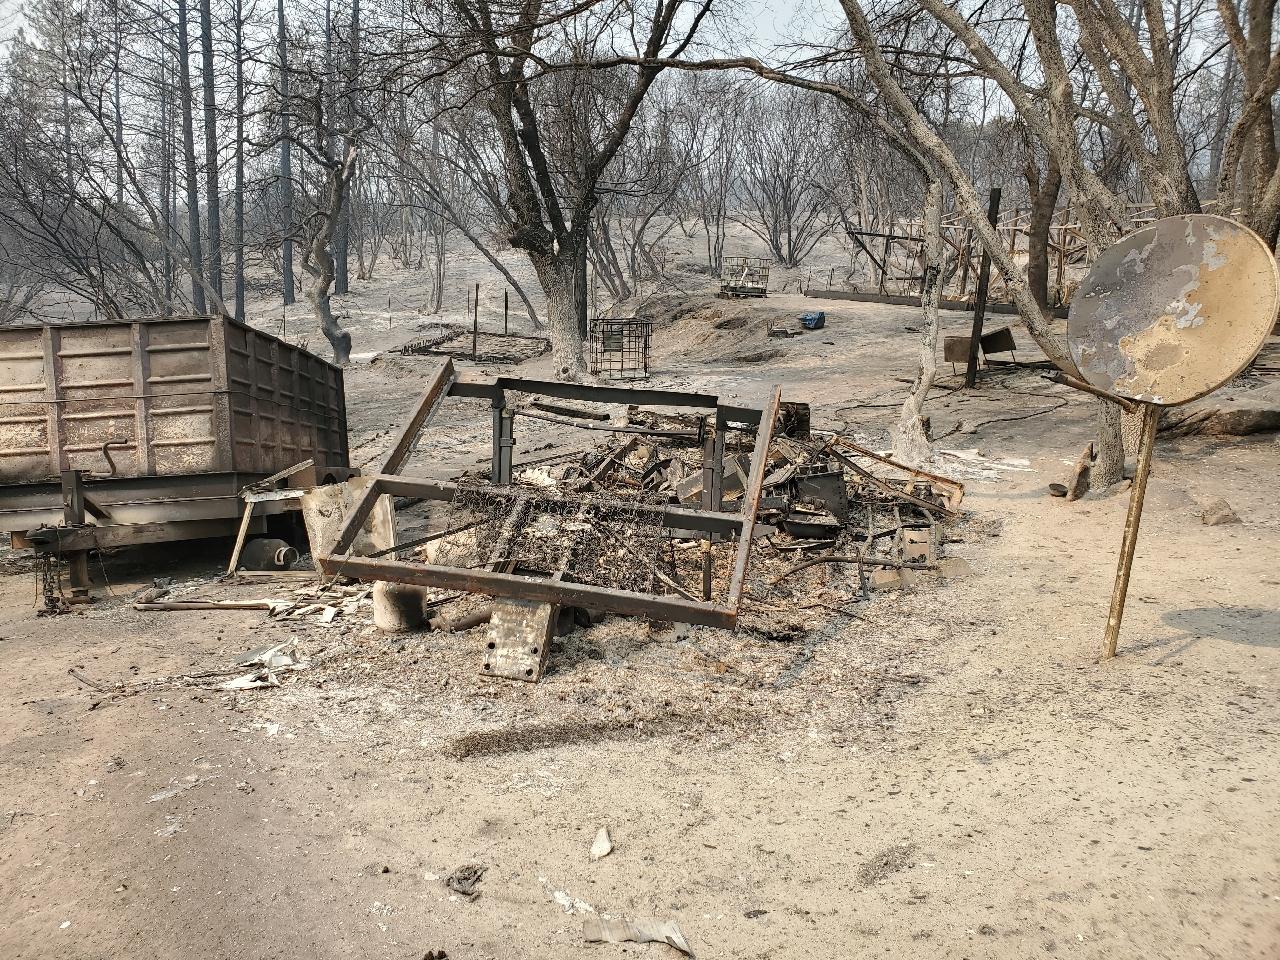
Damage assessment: destroyed